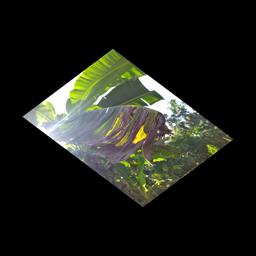
Label: BLACK SIGATOKA